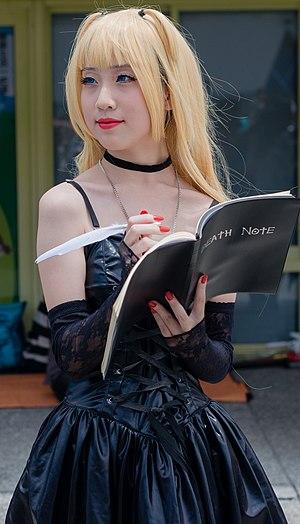
Death Note est un shōnen manga écrit par Tsugumi Ōba et dessiné par Takeshi Obata. Il est prépublié dans le magazine Weekly Shōnen Jump de décembre 2003 à mai 2006, par la suite publié en douze tankōbon depuis mai 2004 jusqu'à octobre 2006 par Shūeisha. La version française est éditée par Kana de janvier 2007 jusqu'à octobre 2008.
Misa Amane est un personnage du manga Death Note.